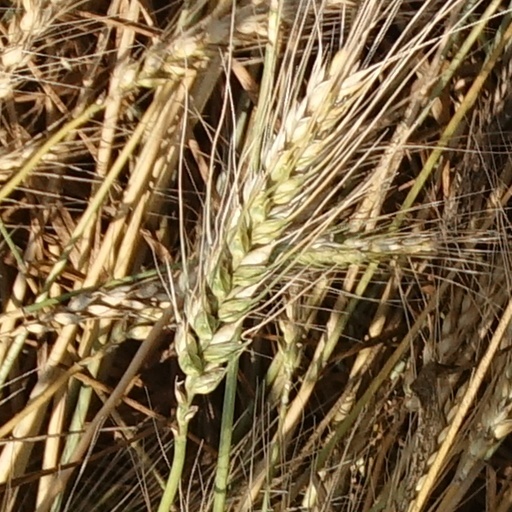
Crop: wheat